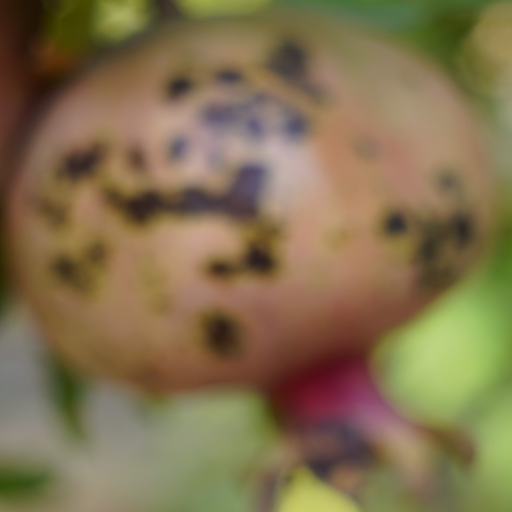
Label: Colletotrichum spp